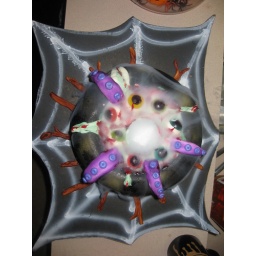
the dry ice in the plastic container in centre of cake with some water, made the whole smoking effect